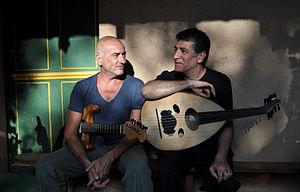
Khaled Aljaramani, né en 1972, est un musicien syrien, reconnu pour sa maitrise du oud. Il participe au côté de Serge Teyssot-Gay au groupe Interzone et de l'ensemble franco-syrien Bab Assalam dont il est cofondateur, mais aussi à divers projets mêlant musique d'origine syrienne et d'autres horizons.
Interzone est un groupe de musique né de la rencontre entre Serge Teyssot-Gay et Khaled AlJaramani.